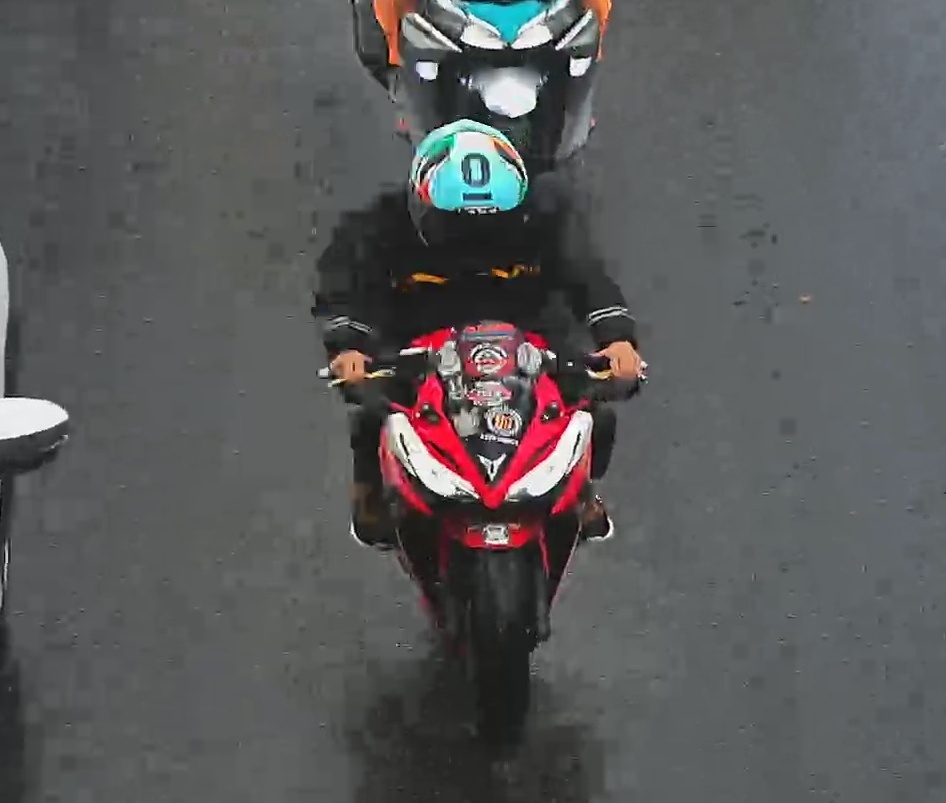
person-with-helmet: 1
person-without-helmet: 0